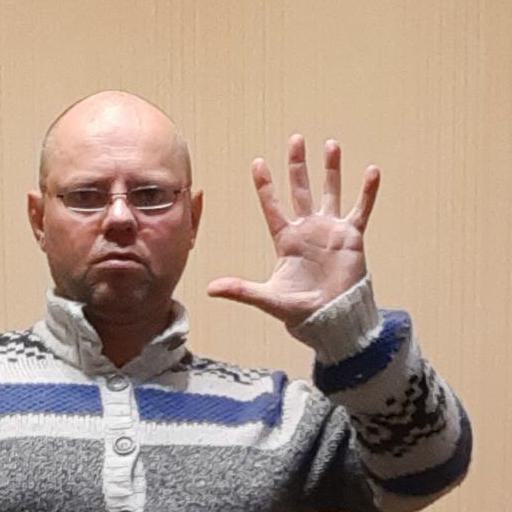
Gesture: palm